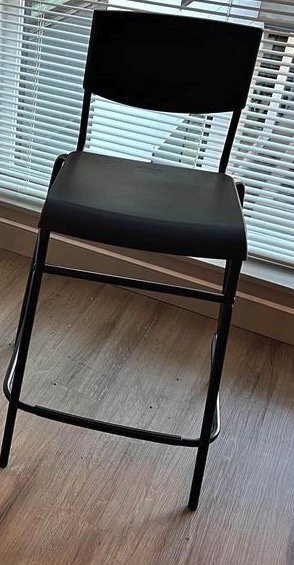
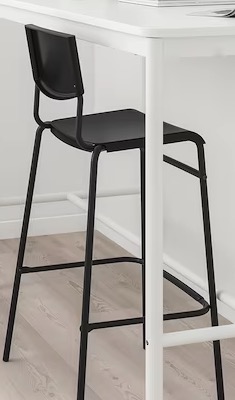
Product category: stool
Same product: yes